National Union Building

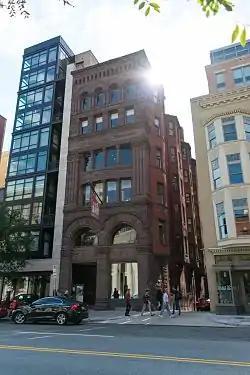
National Union Building in 2016

The National Union Building is a historic building, located at 918 F Street, Northwest, Washington, D.C., in the Penn Quarter neighborhood. It is currently owned by Douglas Development Corporation, and leased as an event and entertainment space